Musca

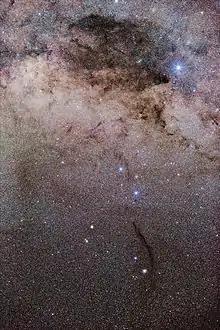
The Coalsack Nebula can be seen as the large, dark region near the top of the photo. It extends into the northeast of Musca. The vertical dark column in the lower right of the image is the Dark Doodad Nebula.

Three star systems have been discovered to have exoplanets. HD 111232 is a yellow main-sequence star around 78% as massive as the Sun around 95 light-years distant. It has a planet (HD 111232 b) around 6.8 times the mass of Jupiter that has an orbital period around 1143 days. HD 112410 is a yellow giant of spectral type G8III located around 439 light-years distant. With around 1.54 times the mass of the Sun, it is cooling and expanding along the red-giant branch, having left the main sequence after exhausting its core supply of hydrogen fuel. It has a substellar companion calculated to have a mass 9.2 times that of Jupiter and an orbital period of 124.6 days at a distance around 0.57 AU. Yet another member of the Lower Centaurus Crux subgroup, HD 100546 is a young, blue-white Herbig Ae/Be star of spectral type B9V that has yet to settle on the main sequence—the closest of these stars to Earth around 320 light-years distant. It is surrounded by a circumstellar debris disk from a distance of 0.2 to 4 AU, and again from 13 AU out to a few hundred AU, with evidence for a protoplanet forming at a distance around 47 AU. A gap exists between 4 and 13 AU, which appears to contain a large planet around 20 times the mass of Jupiter, although further examination of the disk profile indicates it might be a more massive object such as a brown dwarf or more than one planet. LP 145-141 is a white dwarf located 15 light-years distant—the fourth-closest to the Solar System. It is considered a good candidate to look for Jupiter-like planets, on account if its proximity and mass.